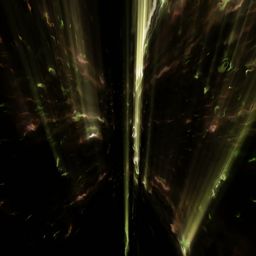
night club fancy lights in a dark background